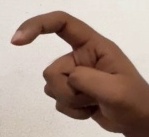
ASL sign: X